Hello Elephant

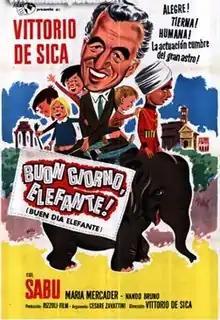

Hello Elephant is a 1952 Italian comedy film directed by Gianni Franciolini and Vittorio De Sica.